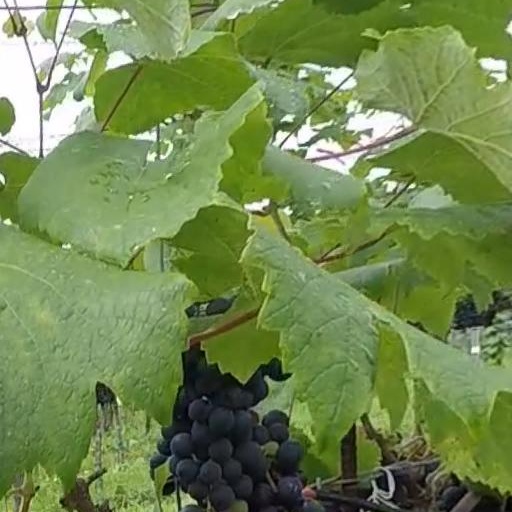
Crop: grape